Linens 'n Things

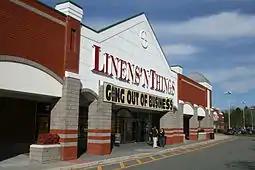
A Linens 'n Things store (with older logo) going out of business in Durham, North Carolina.

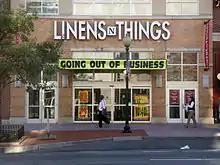
A Linens 'n Things store (showing newer logo) in Washington, D.C., with banner notifying customers that it was "going out of business"

The company was acquired in February 2006 by Apollo Global Management, a private equity limited partnership, for US$1.3 billion. As a part of the transition from a public company to the private-owned business, the position of CEO went from Norman Axelrod to Robert (Bob) DiNicola; alongside of him were several executives such as F. David Coder who is President and Omer Fancy who is the executive Vice President of Marketing.